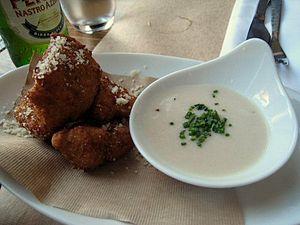
Une sauce à l'ail est une sauce dont l'ingrédient principal est l'ail. Il s'agit généralement d'une sauce très aromatique dont l'intensité est déterminée par la quantité d'ail utilisée. L'ail est le plus souvent écrasé ou coupé en petits dés. Une sauce à l'ail simple se compose d'ail et d'un autre ingrédient permettant de suspendre le tubercule par émulsion, comme de l'huile, du beurre ou de la mayonnaise. Divers autres ingrédients peuvent entrer dans sa préparation.
L'agliata est un condiment et une sauce à l'ail salée et très parfumée qui s'emploie dans la cuisine italienne pour aromatiser et accompagner les viandes, poissons et légumes grillés ou bouillis.